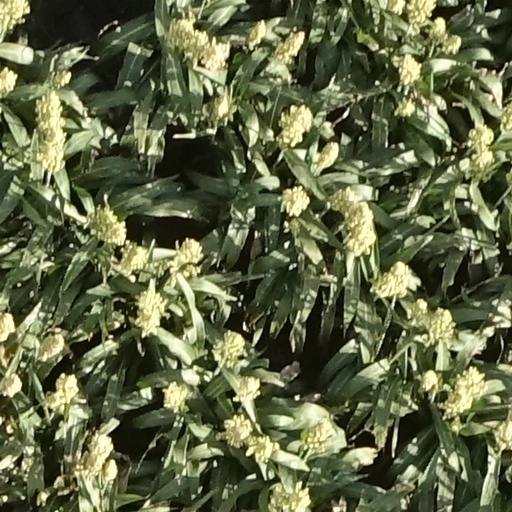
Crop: sorghum